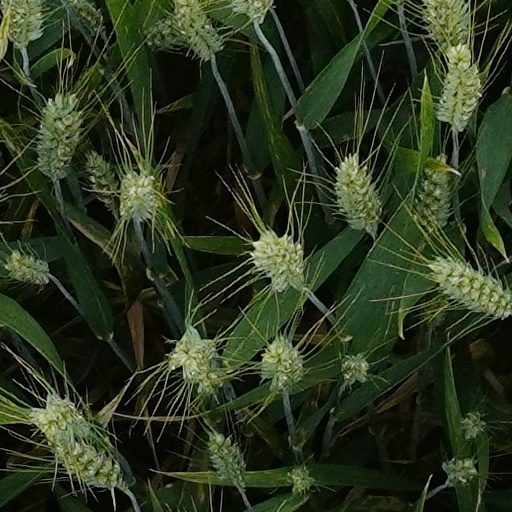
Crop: wheat